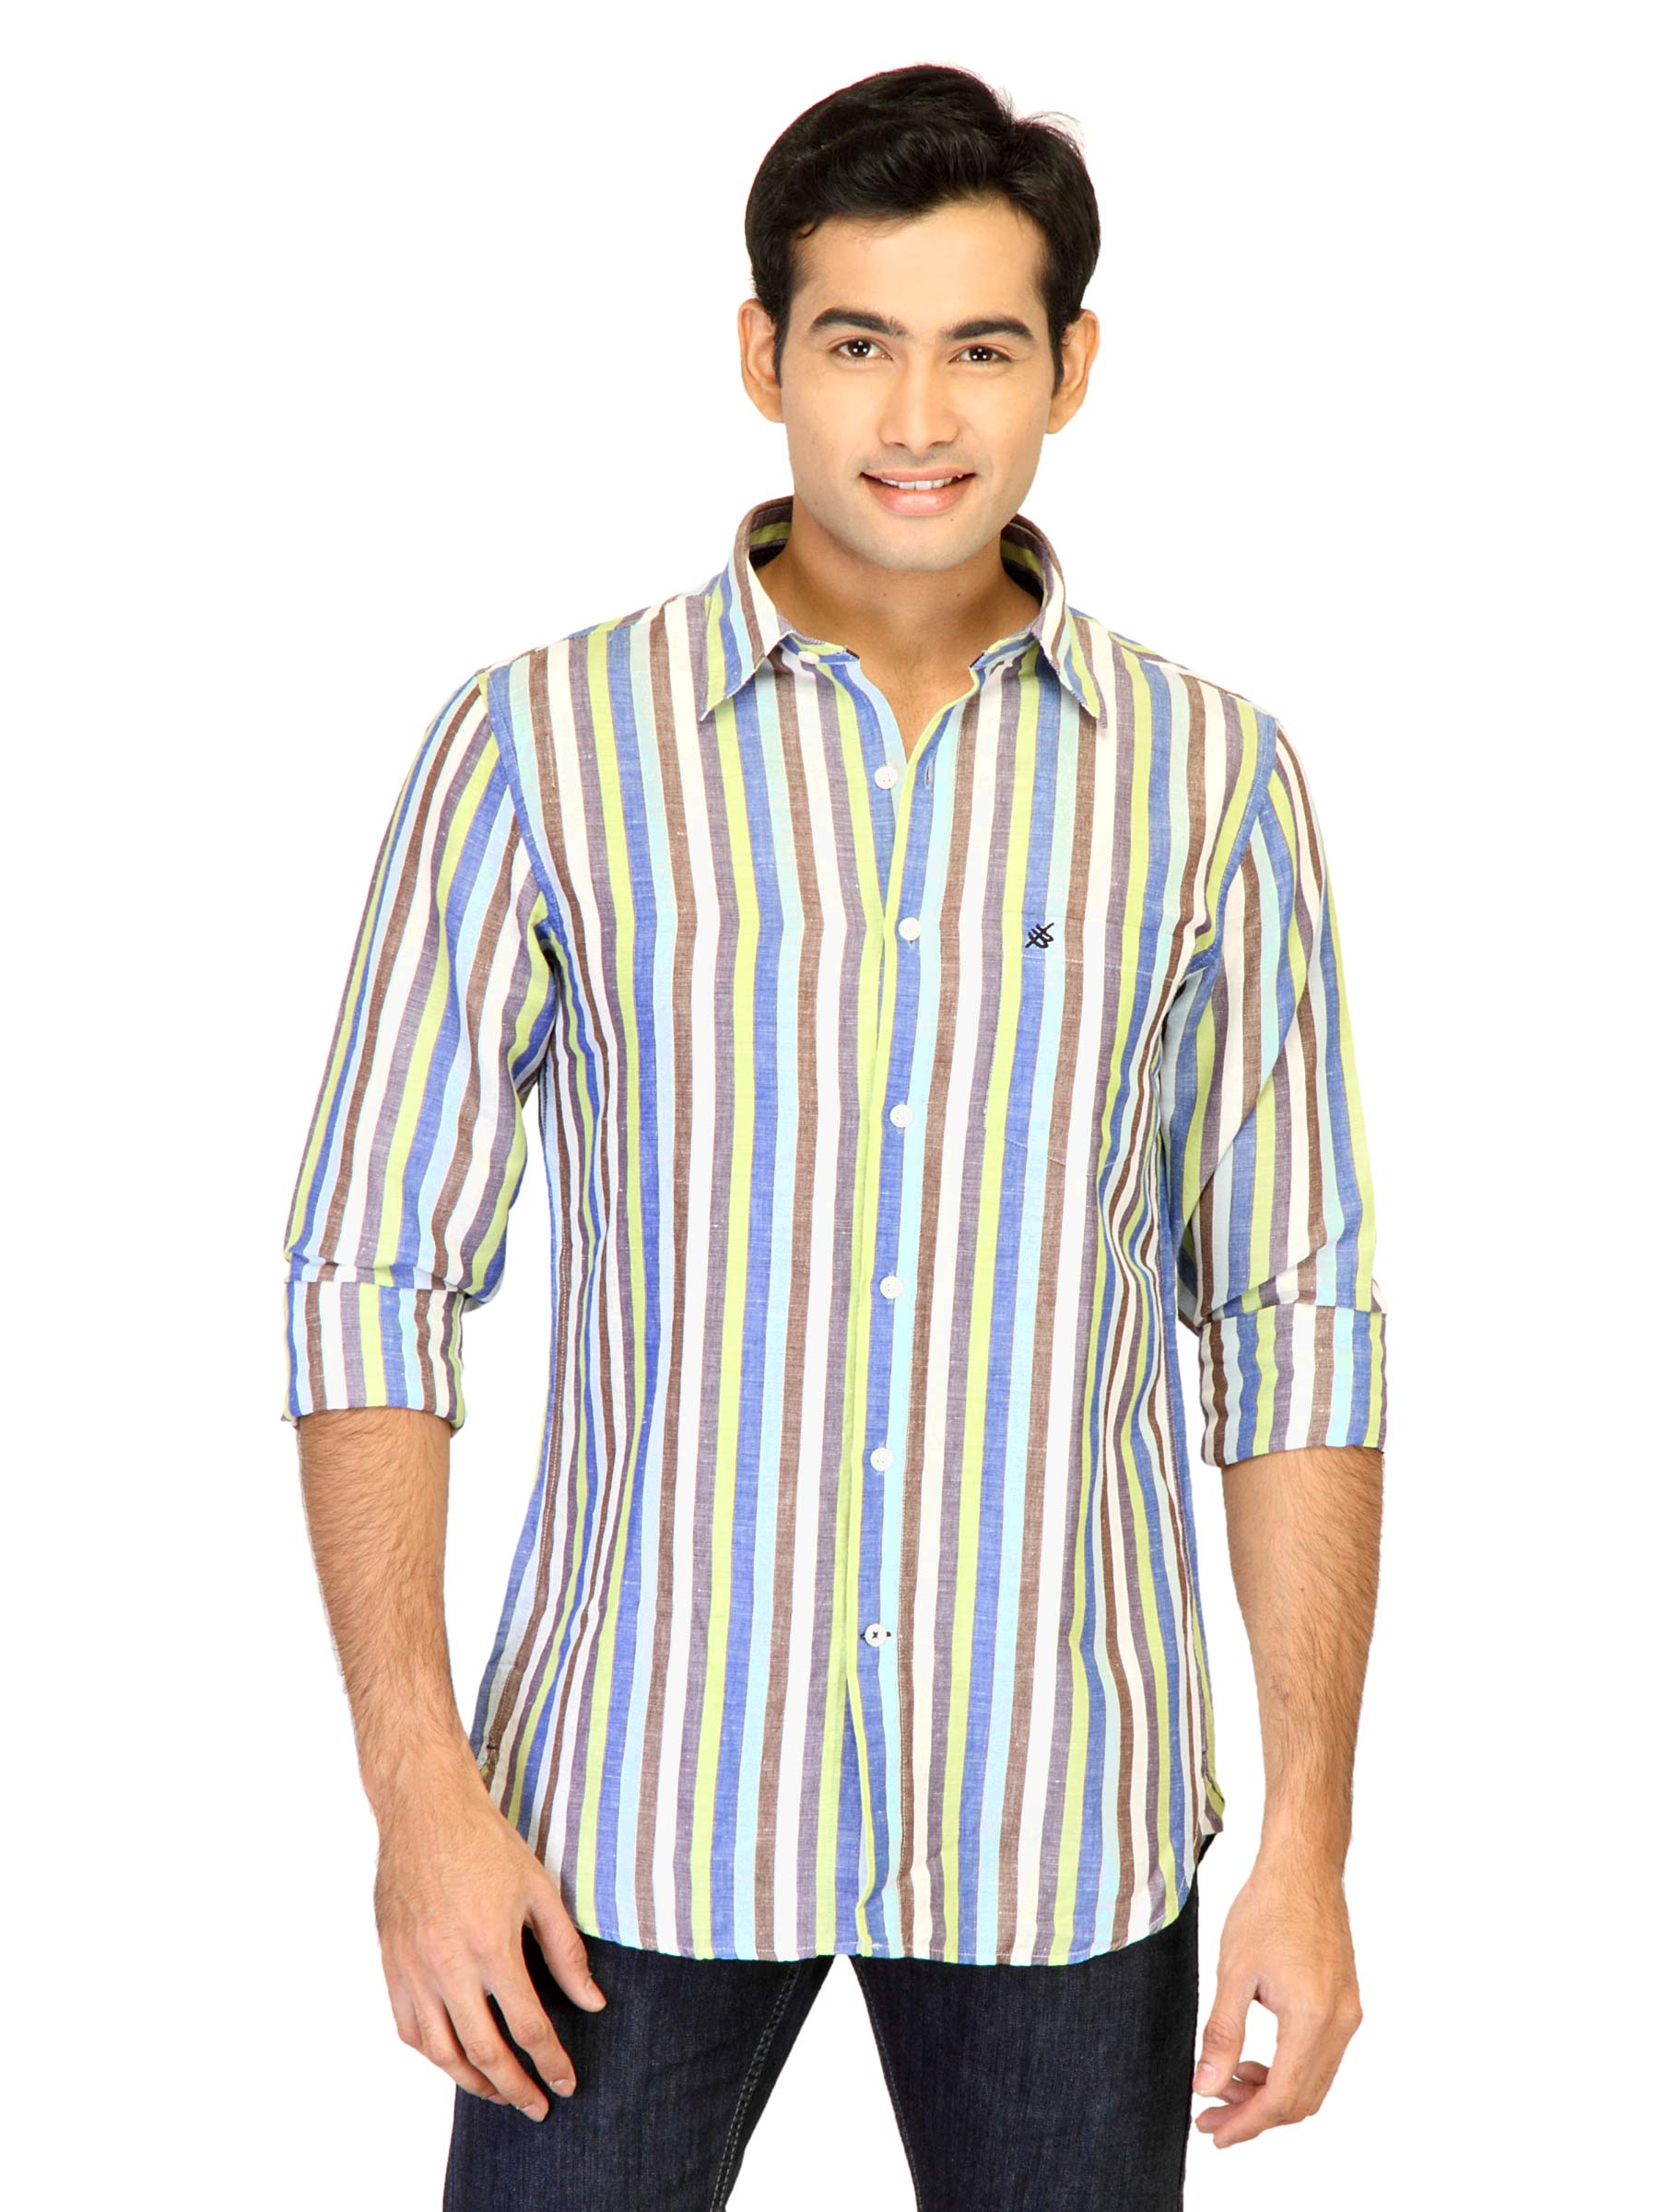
Belmonte Men Stripes Blue Shirts
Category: Apparel / Topwear / Shirts
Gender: Men
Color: Blue
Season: Fall 2011
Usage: Formal